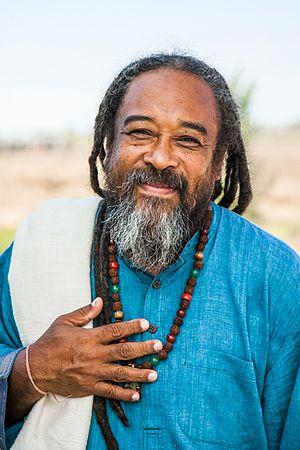
Mooji est un écrivain sur la spiritualité.